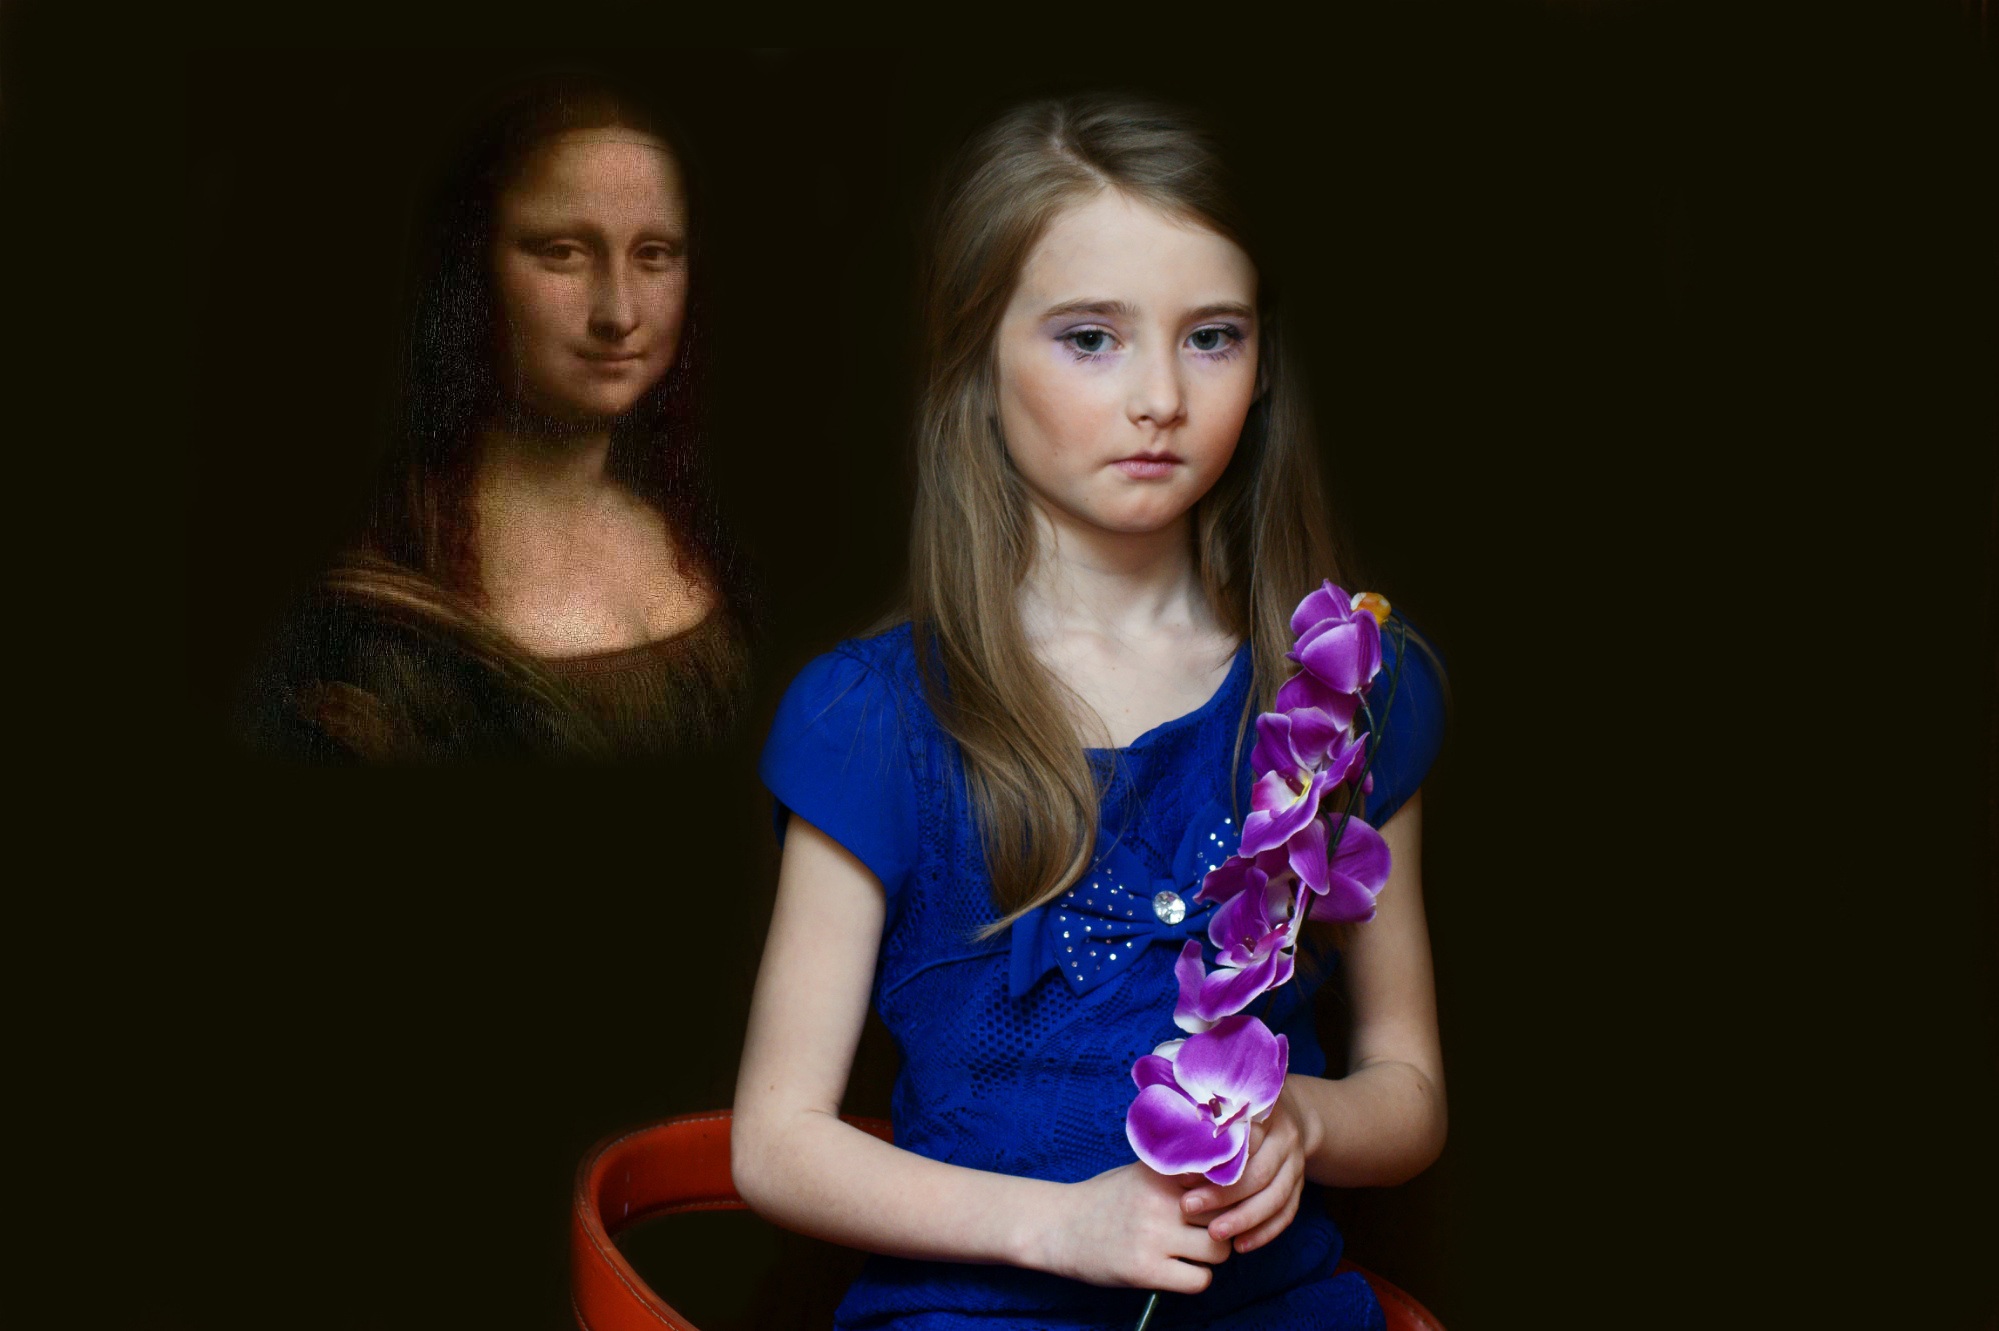
girl, photography, view, singer, portrait, model, spring, fashion, lady, nose, singing, beauty, beautiful, photo shoot, portrait photography